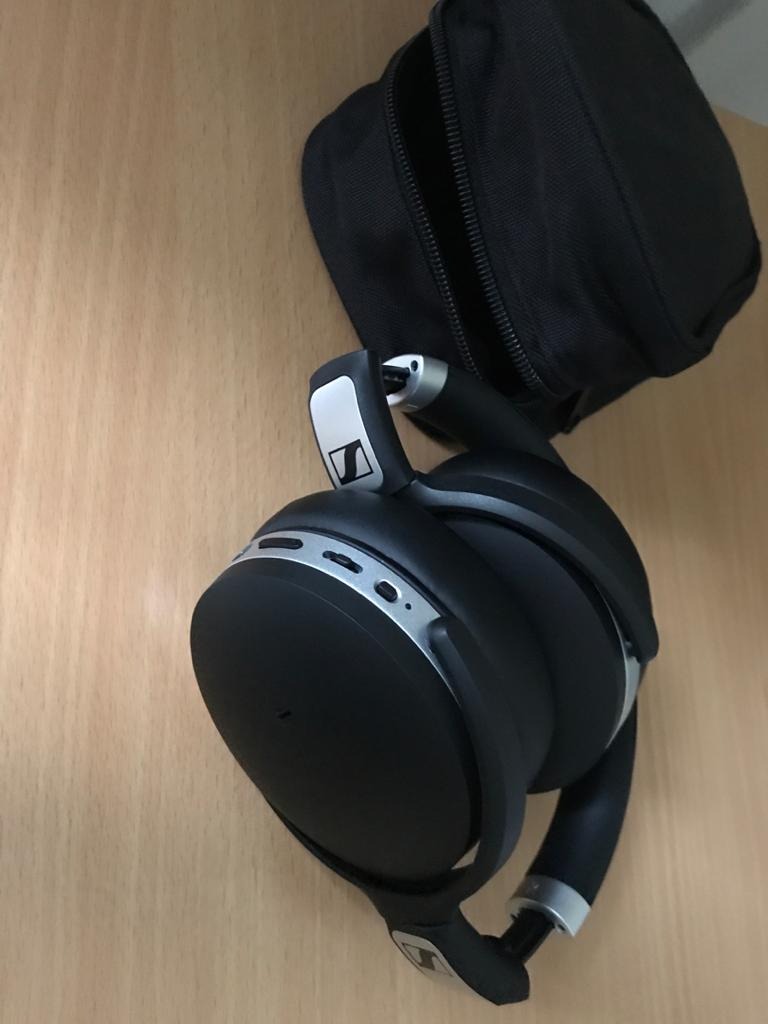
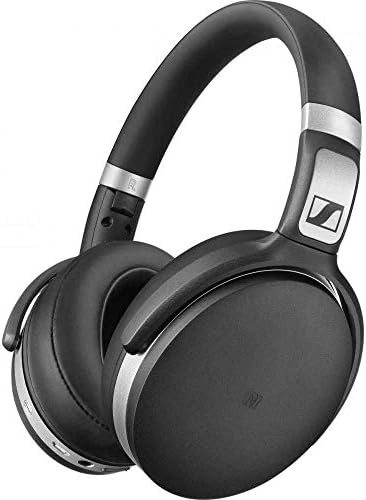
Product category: headphones
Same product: yes